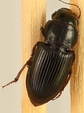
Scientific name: Cratacanthus dubius
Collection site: North Sterling NEON (STER), plot STER_032